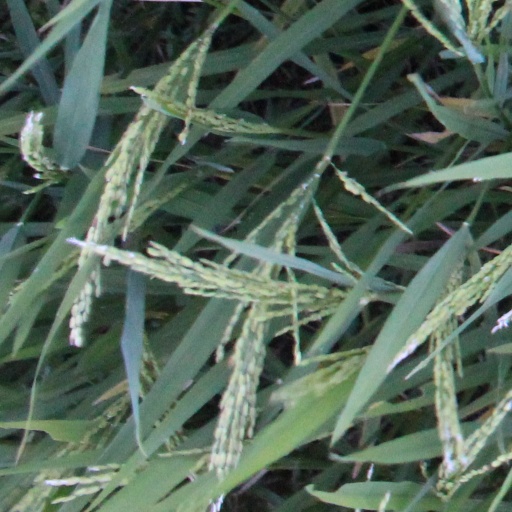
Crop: rice